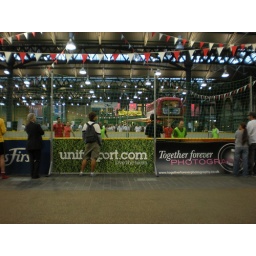
in old spitalfields marketmoomin nearly walked behind the goal when the ball came flying over she was glad she didn't haha!